Malibou Lake, California

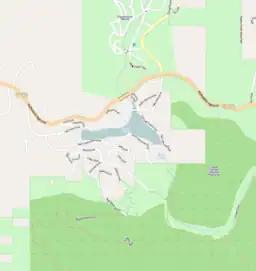
Malibou Lake in Los Angeles

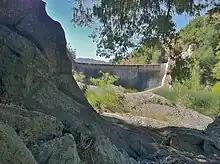
Malibou Dam in 2011, as seen from Malibu Creek State Park

Malibou Lake is a small reservoir surrounded by a residential development in the Santa Monica Mountains near Agoura Hills, California. Adjacent to Malibu Creek State Park and within the Santa Monica Mountains National Recreation Area, it is situated between Malibu Beach and the Conejo Valley. It was created in 1922 after the Malibu Lake Club Dam was built at the confluence of two creeks. The lake, and community of 250 residents are private.